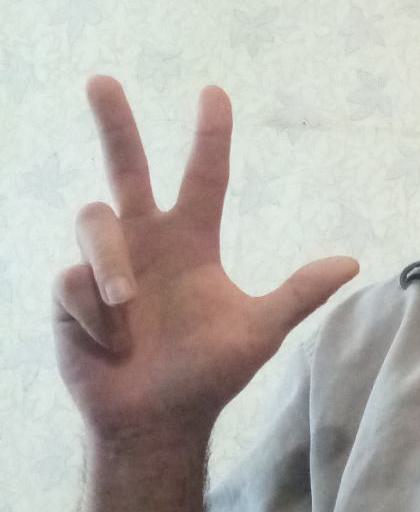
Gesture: three2